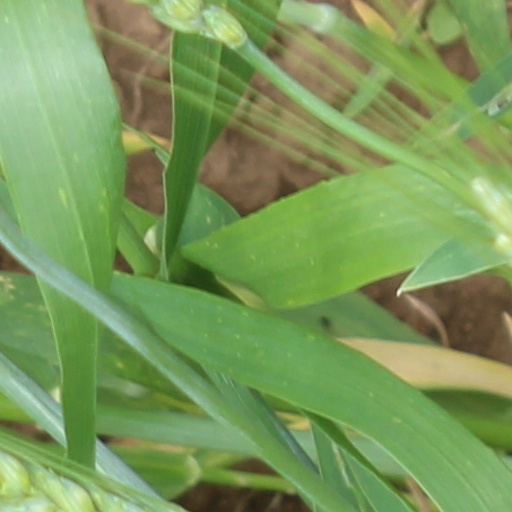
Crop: wheat